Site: saxony
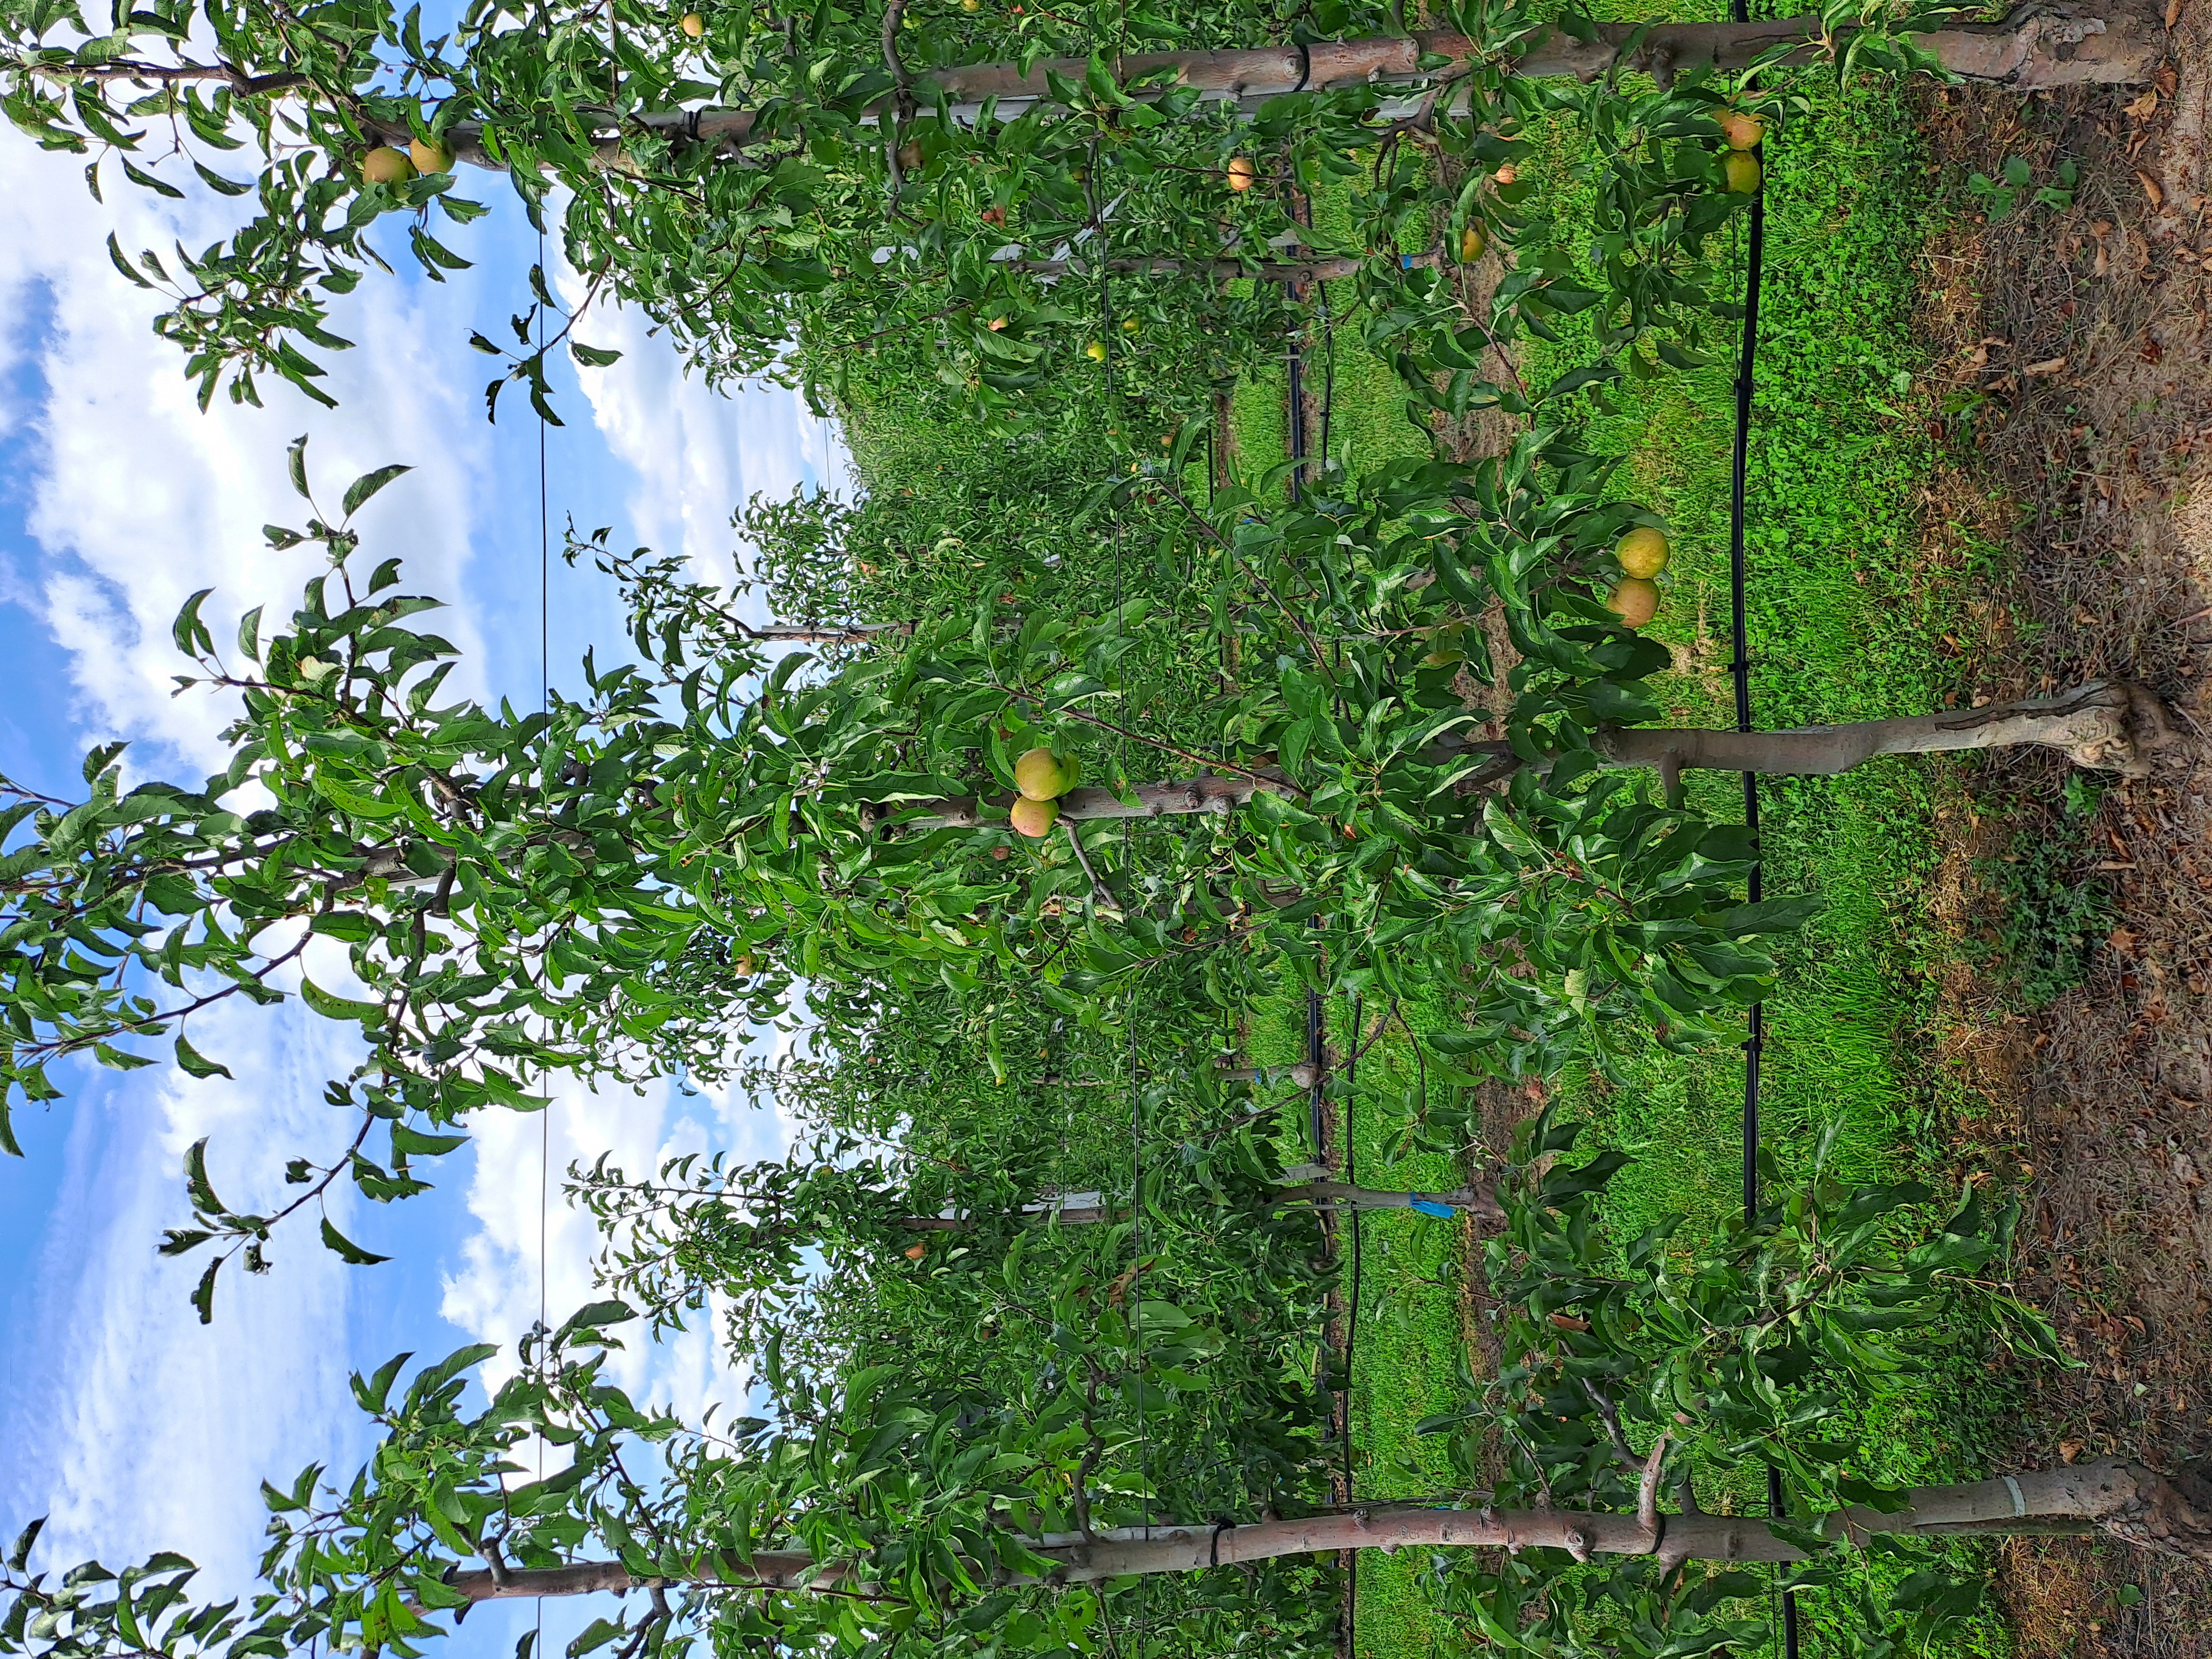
Growth stage (BBCH 85): Maturity of fruit and seed